Ilkley Manor House

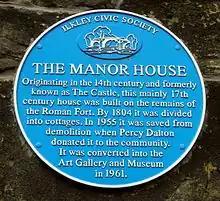
The Museum's blue plaque

The following list details key events in Ilkley Manor House's history since it was converted into a museum and art gallery in 1961: